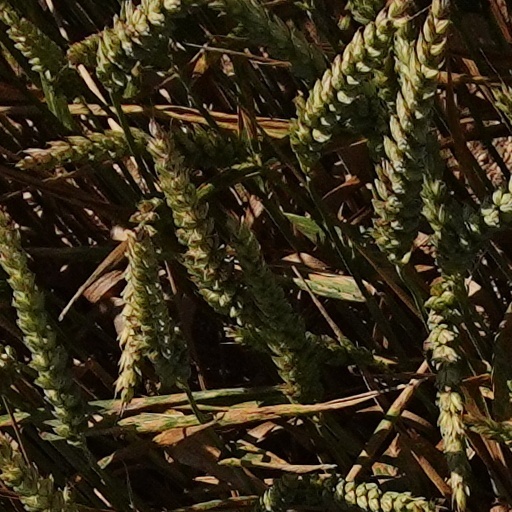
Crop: wheat